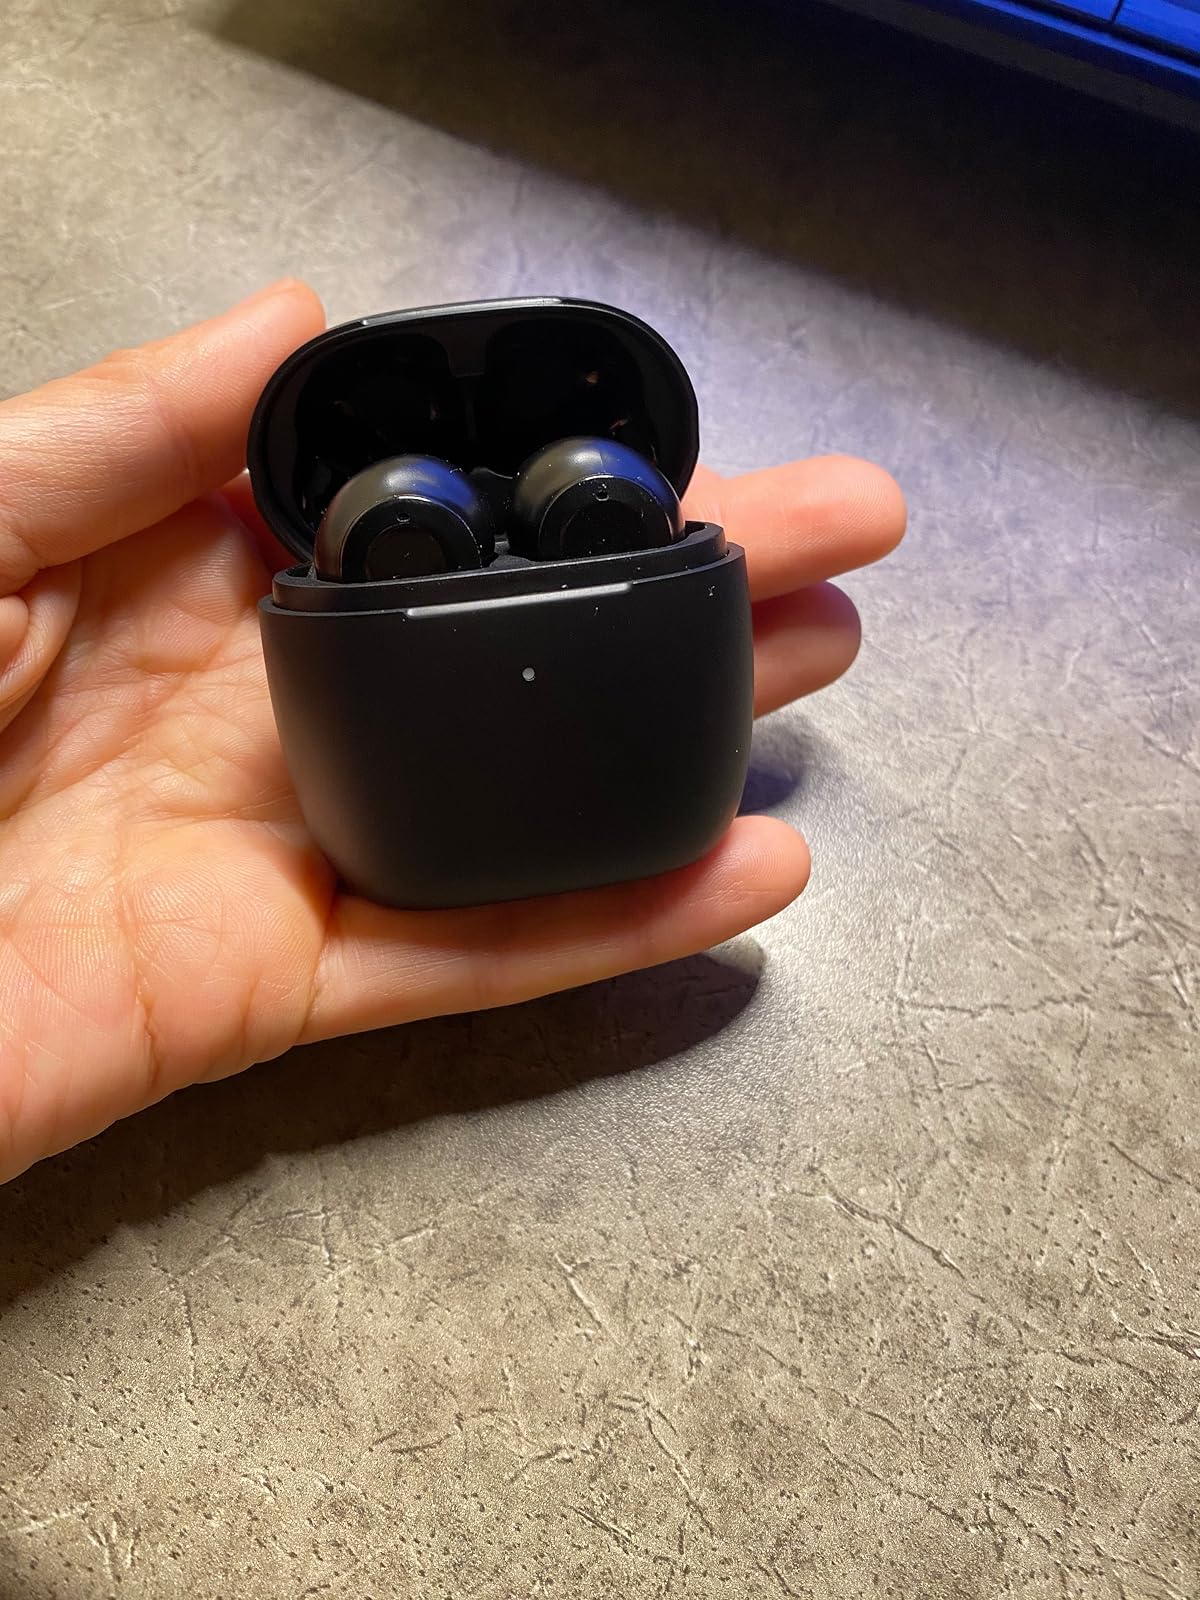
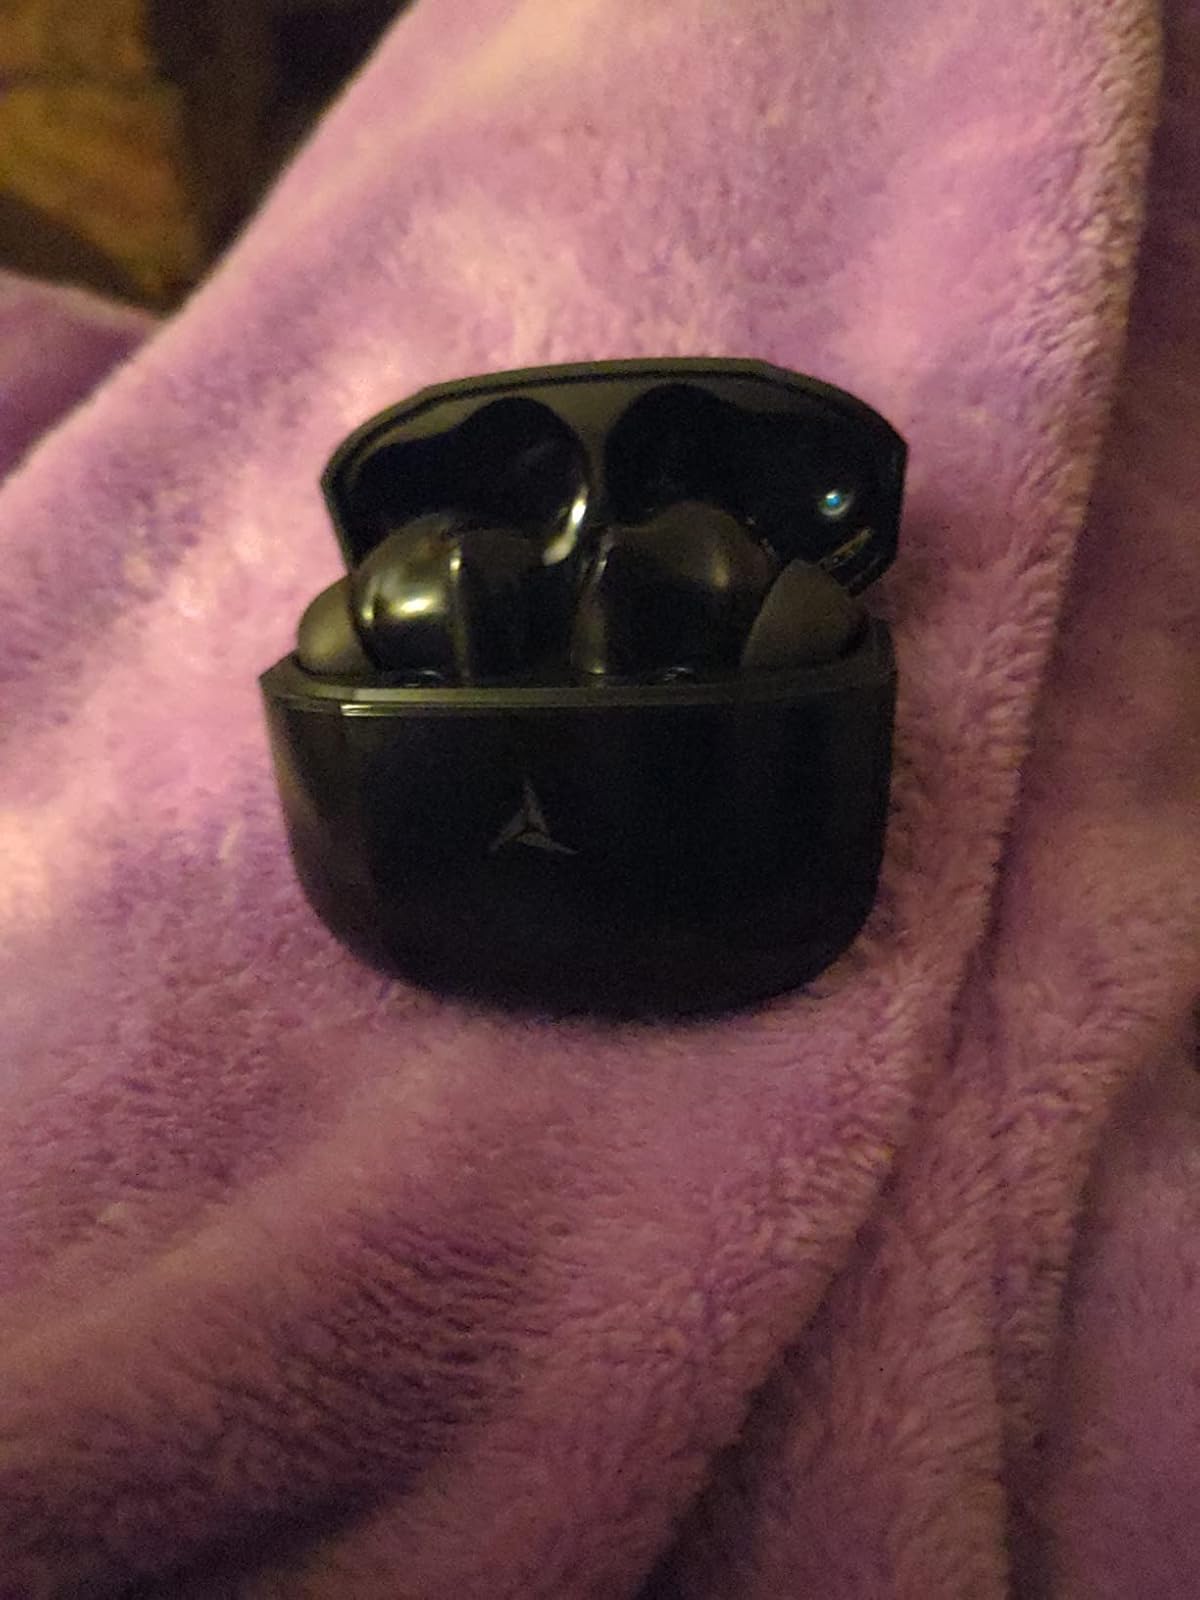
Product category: earbuds
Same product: no